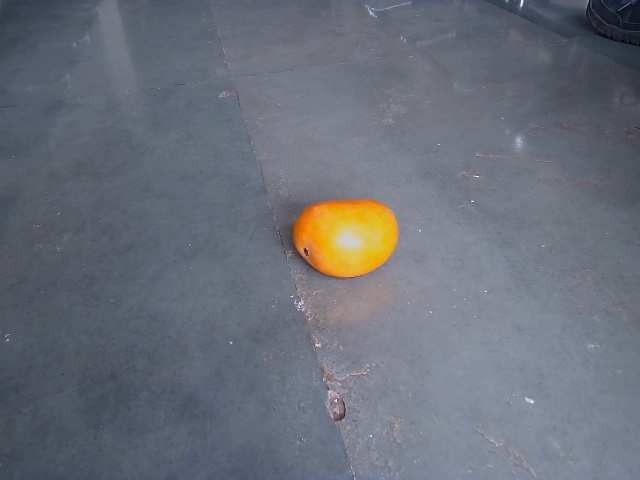
Label: Ripe_Mango